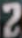
Number: 2